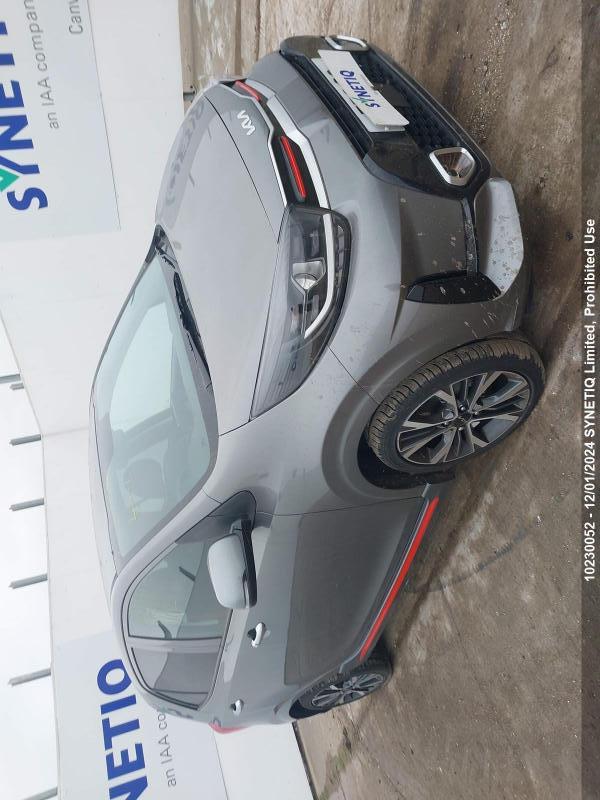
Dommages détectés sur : pare-choc avant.
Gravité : mineur